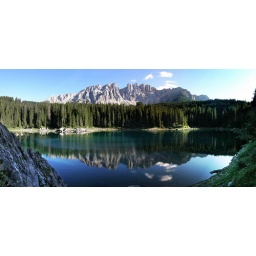
beautiful mountain reflections on the lake below